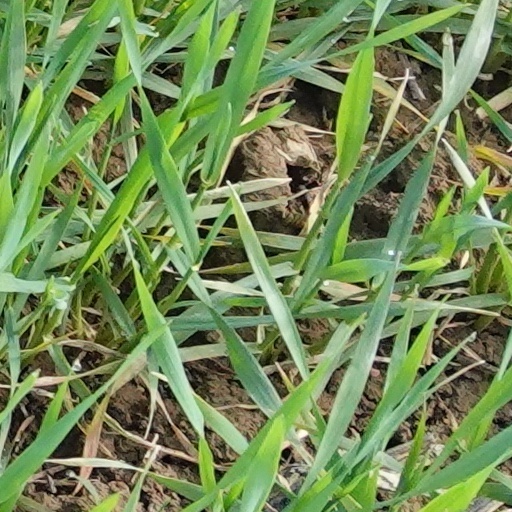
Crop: wheat